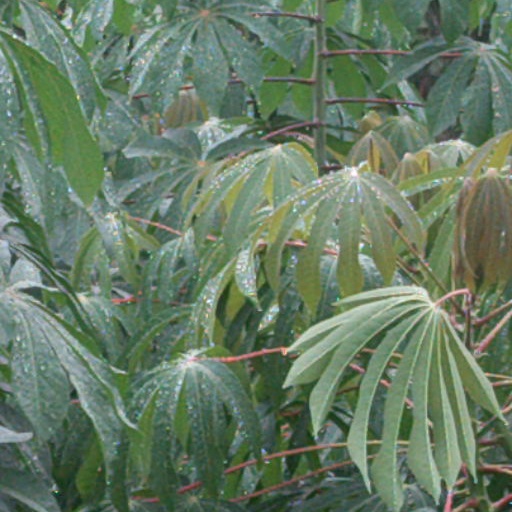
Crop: cassava